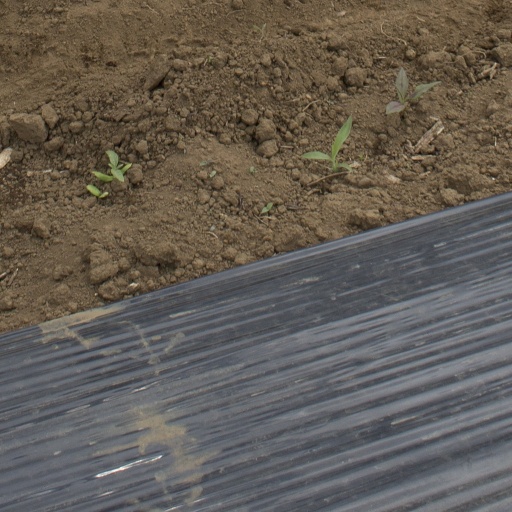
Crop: Jerusalem artichoke